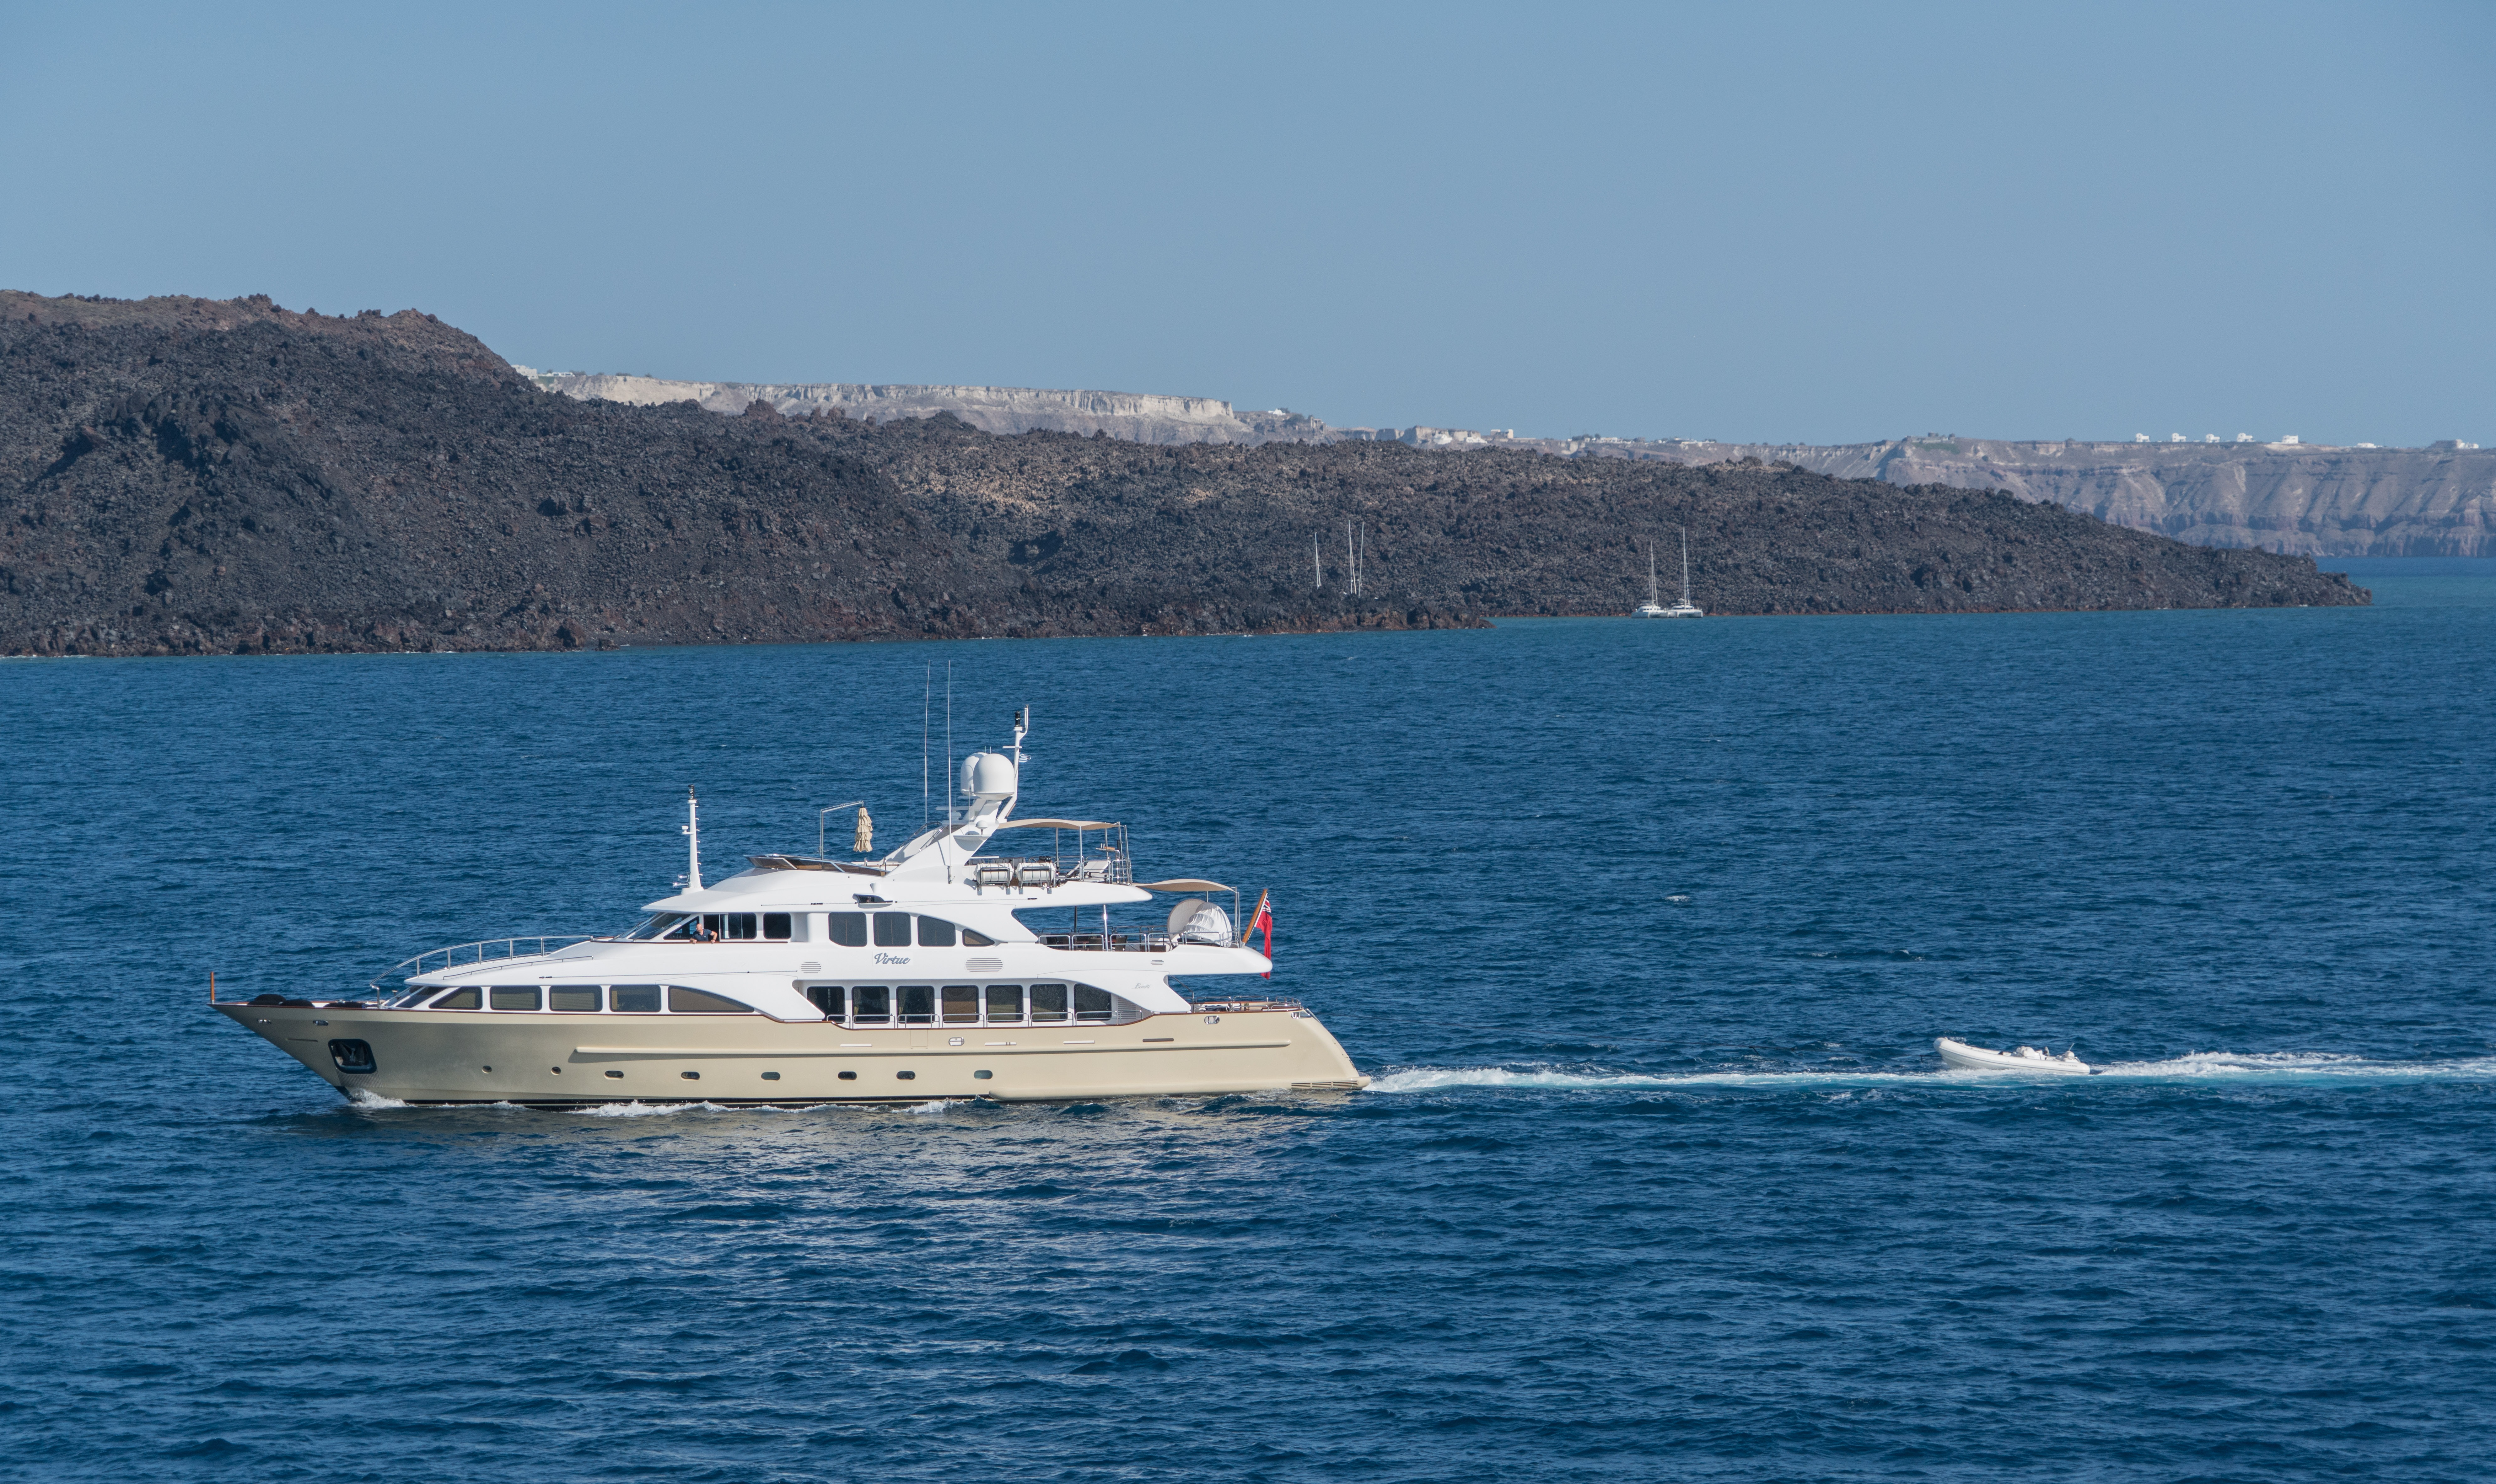
landscape, sea, water, white, boat, ship, summer, vacation, travel, europe, greek, mediterranean, vehicle, yacht, island, blue, tourism, ferry, santorini, boating, cliffs, greece, european, watercraft, cyclades, passenger ship, oia, luxury yacht